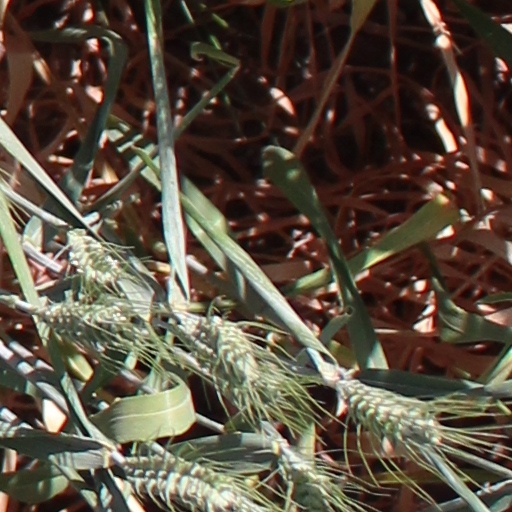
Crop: wheat